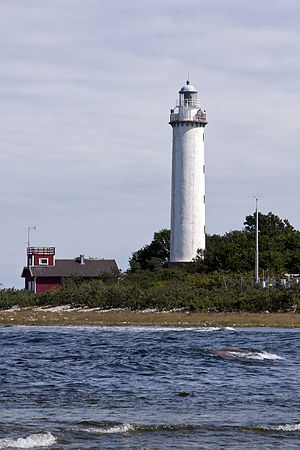
Långe Erik
Långe Erik
Långe Erik er et fyrtårn på Øland i Sverige.